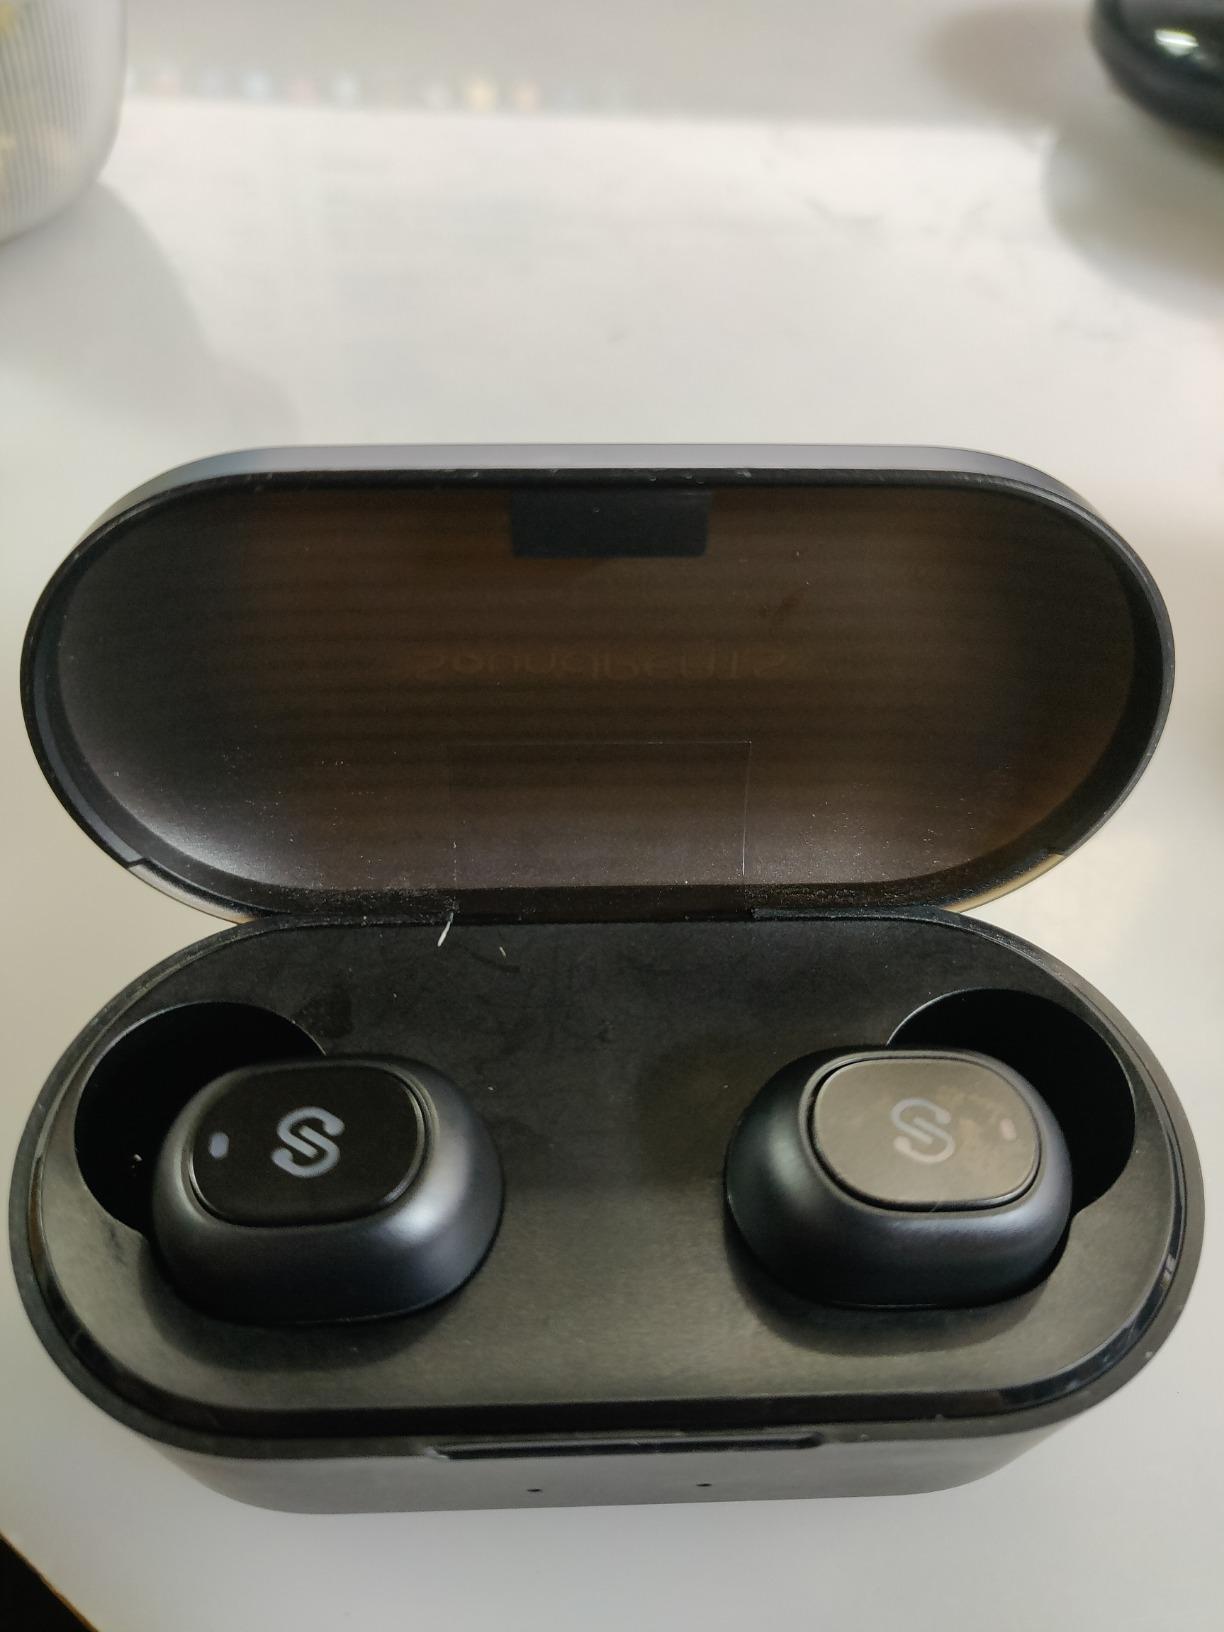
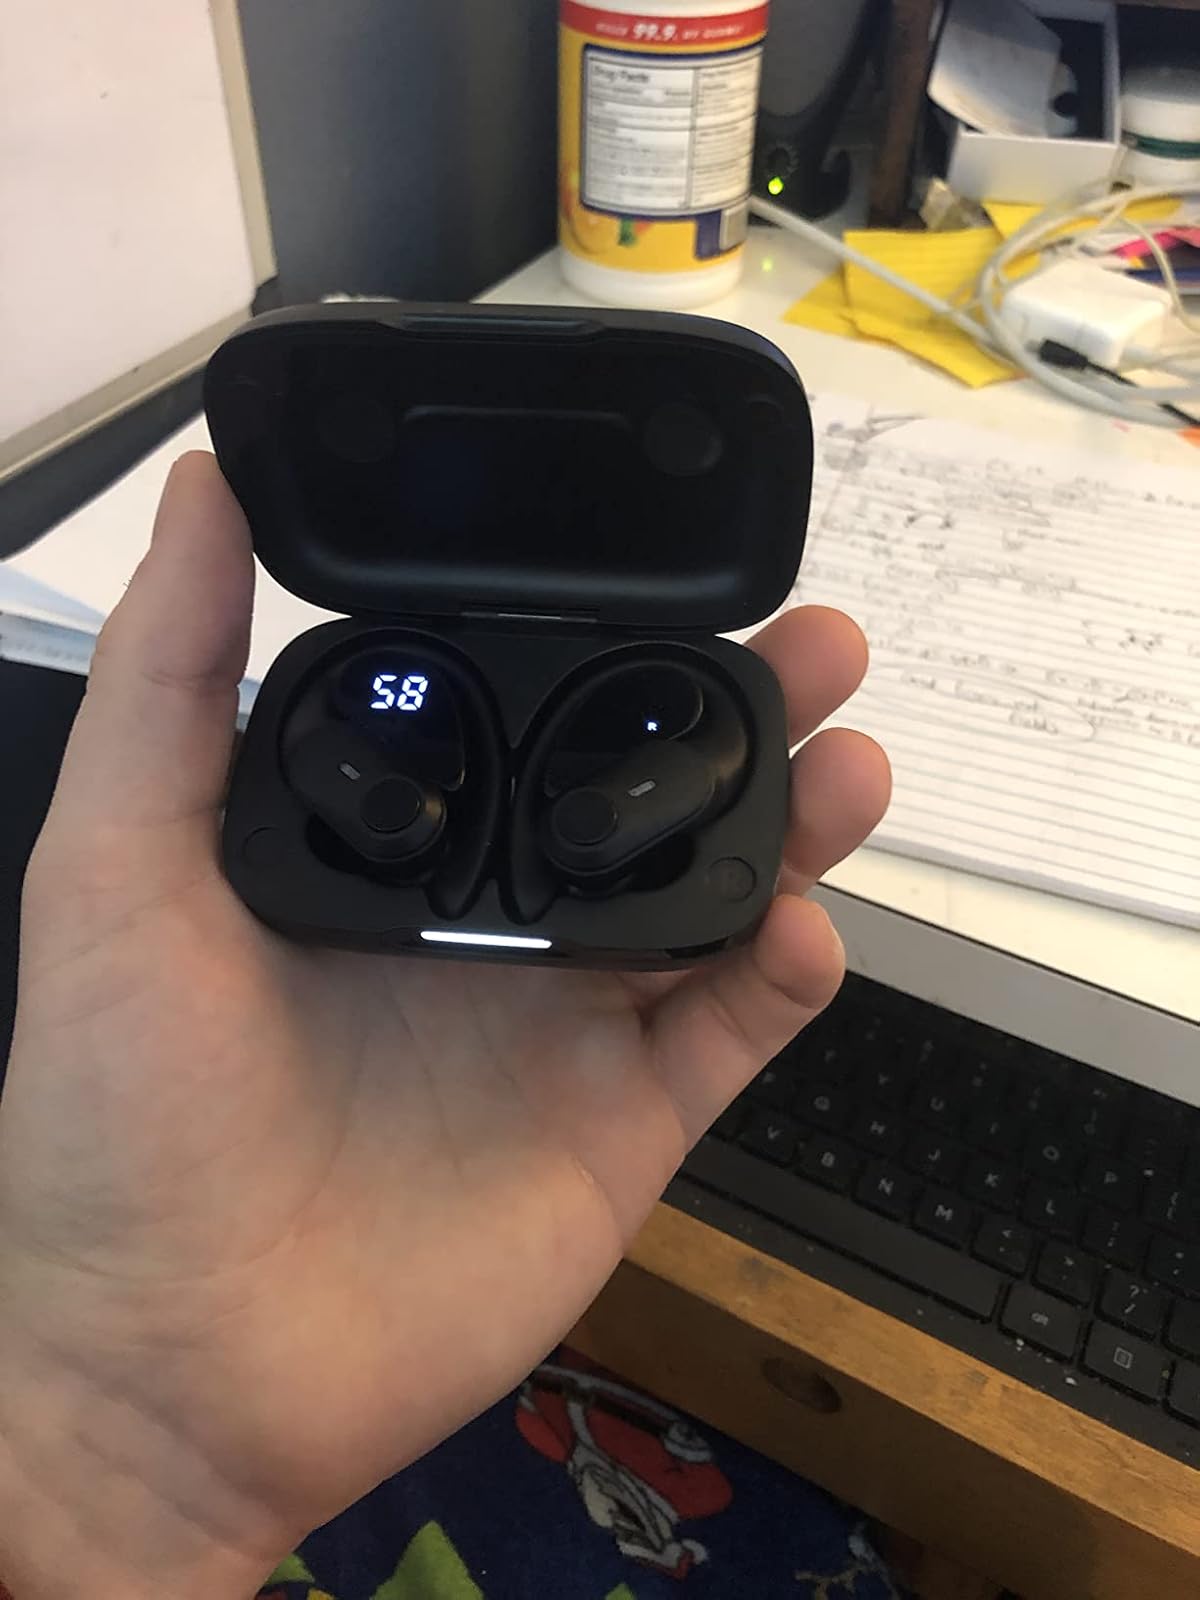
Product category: earbuds
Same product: no